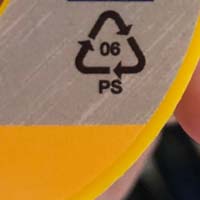
Plastic recycling code class: 6_polystyrene_PS